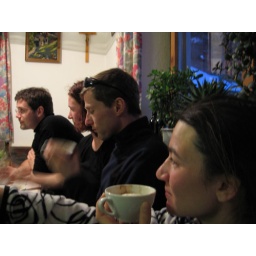
hmm, yum yum lumumba drinking session.... kitchen is the best place in the house as usual